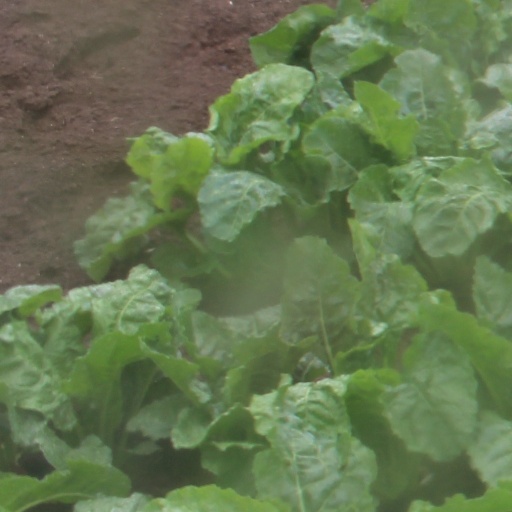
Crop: sugar beet